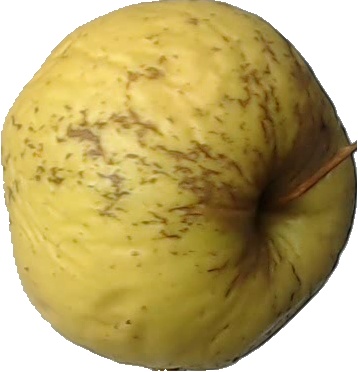
Label: apple_golden_1